Dabinderjit Singh

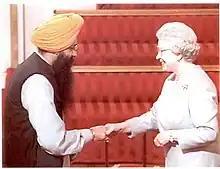
Dabinderjit Singh receiving an OBE from HM Queen in December 2000

Singh has acted as a spokesman for the Sikh Secretariat, formed in 2001, and has been the Principal Adviser of the Sikh Federation (UK), a non-governmental organisation formed in September 2003 to encourage Sikhs to participate in mainstream politics and to protect the rights and promote the interests of the hundreds of thousands of Sikhs in the UK.